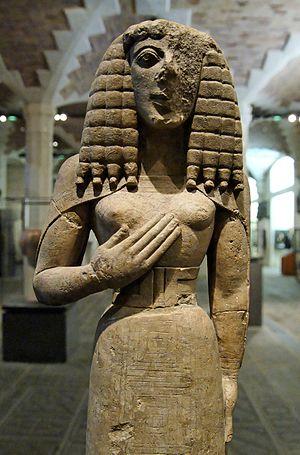
Dame d'Auxerre, statuette féminine de style dédalique. Calcaire à décor incisé, autrefois peint, vers 640-630 av. J.-C., réalisé en Crète